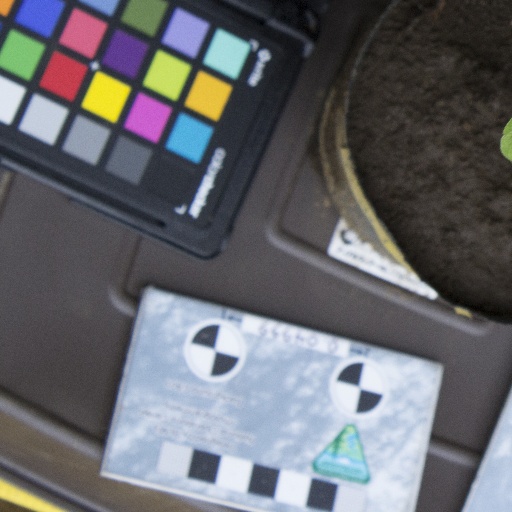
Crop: soybean